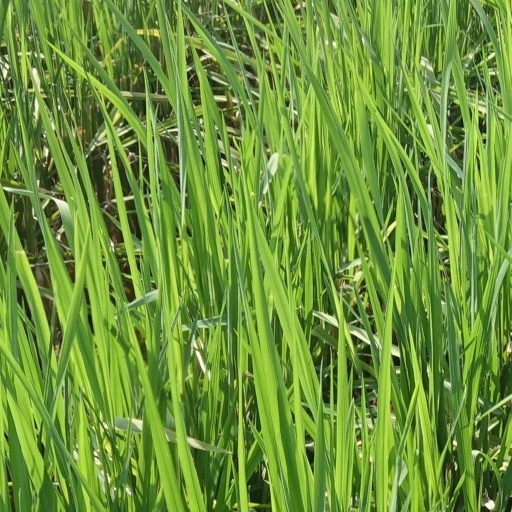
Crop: rice